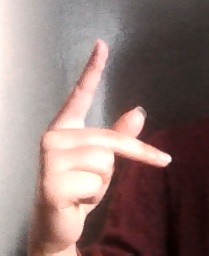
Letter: dha